Question: Please indicate a possible affordance area of drag_suitcase that can be used for pulling
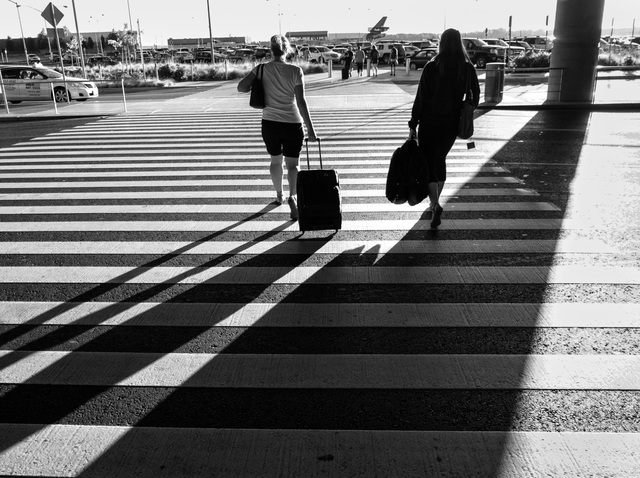
Answer: [299.5, 131, 327.5, 149]